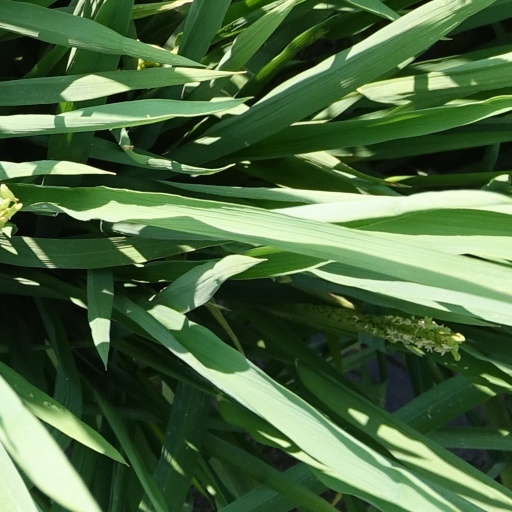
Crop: rice